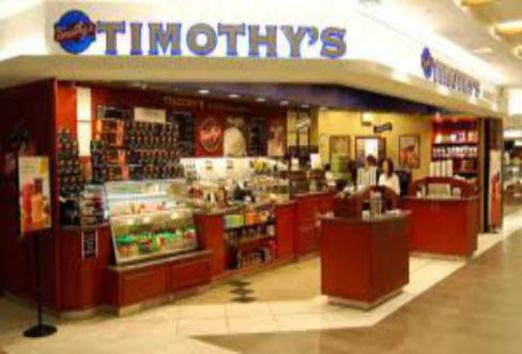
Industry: Food